Kimberley, Northern Cape

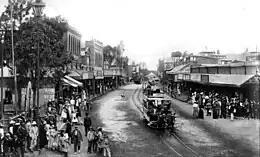
Du Toit's Pan Road Kimberley, 1899

On 2 September 1882, Kimberley became the first town in the Southern Hemisphere to install electric street lighting. The only city in the world to so earlier was Philadelphia, in the United States.